Sortase B

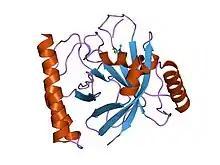
Crystal Structure Of Sortase B complexed with Gly3

The sortase B enzyme catalyzes a cell wall sorting reaction with a surface protein where a signal NXTN motif is cleaved. In the result, the C-end of the protein is covalently attached to a pentaglycine cross-bridge through an amide linkage, thus tethering the C-terminus of protein A to the cell wall.